Drought in Spain

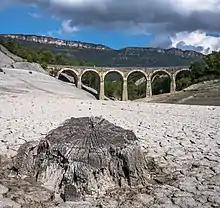
Low-water level at the Yesa reservoir in Aragon

All territories of Spain are subject to droughts to some degree given the location of the country to the south of the westerlies, although their impact and frequence is uneven. Droughts occur when precipitation is considerably reduced during the theoretically rainy months of the year.